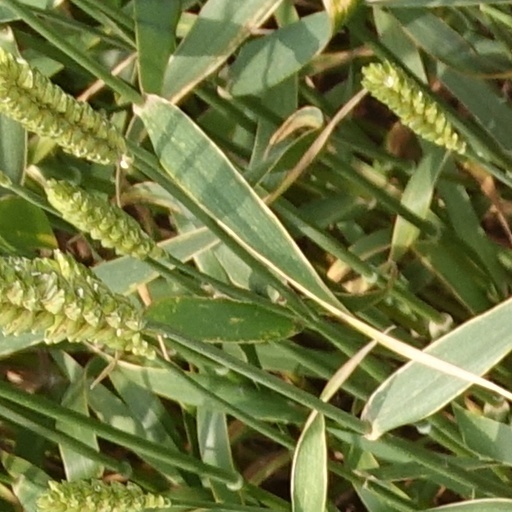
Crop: wheat